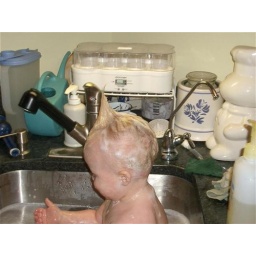
Ricky getting a bath in kitchen sink 03